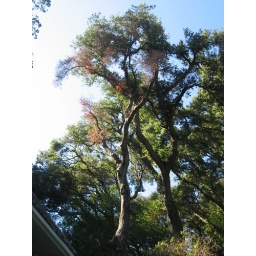
Big oak tree above the hBig oak tree above the house had to come down